2018 International Friendship Championship

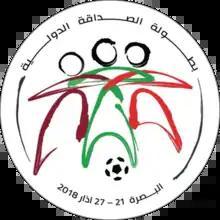

The 2018 International Friendship Championship was a friendly football tournament for Iraq, Syria, and Qatar national teams. It took place during the March 2018 FIFA International Match Calendar window. It began less than a week after FIFA lifted the ban on competitive games inside Iraq.